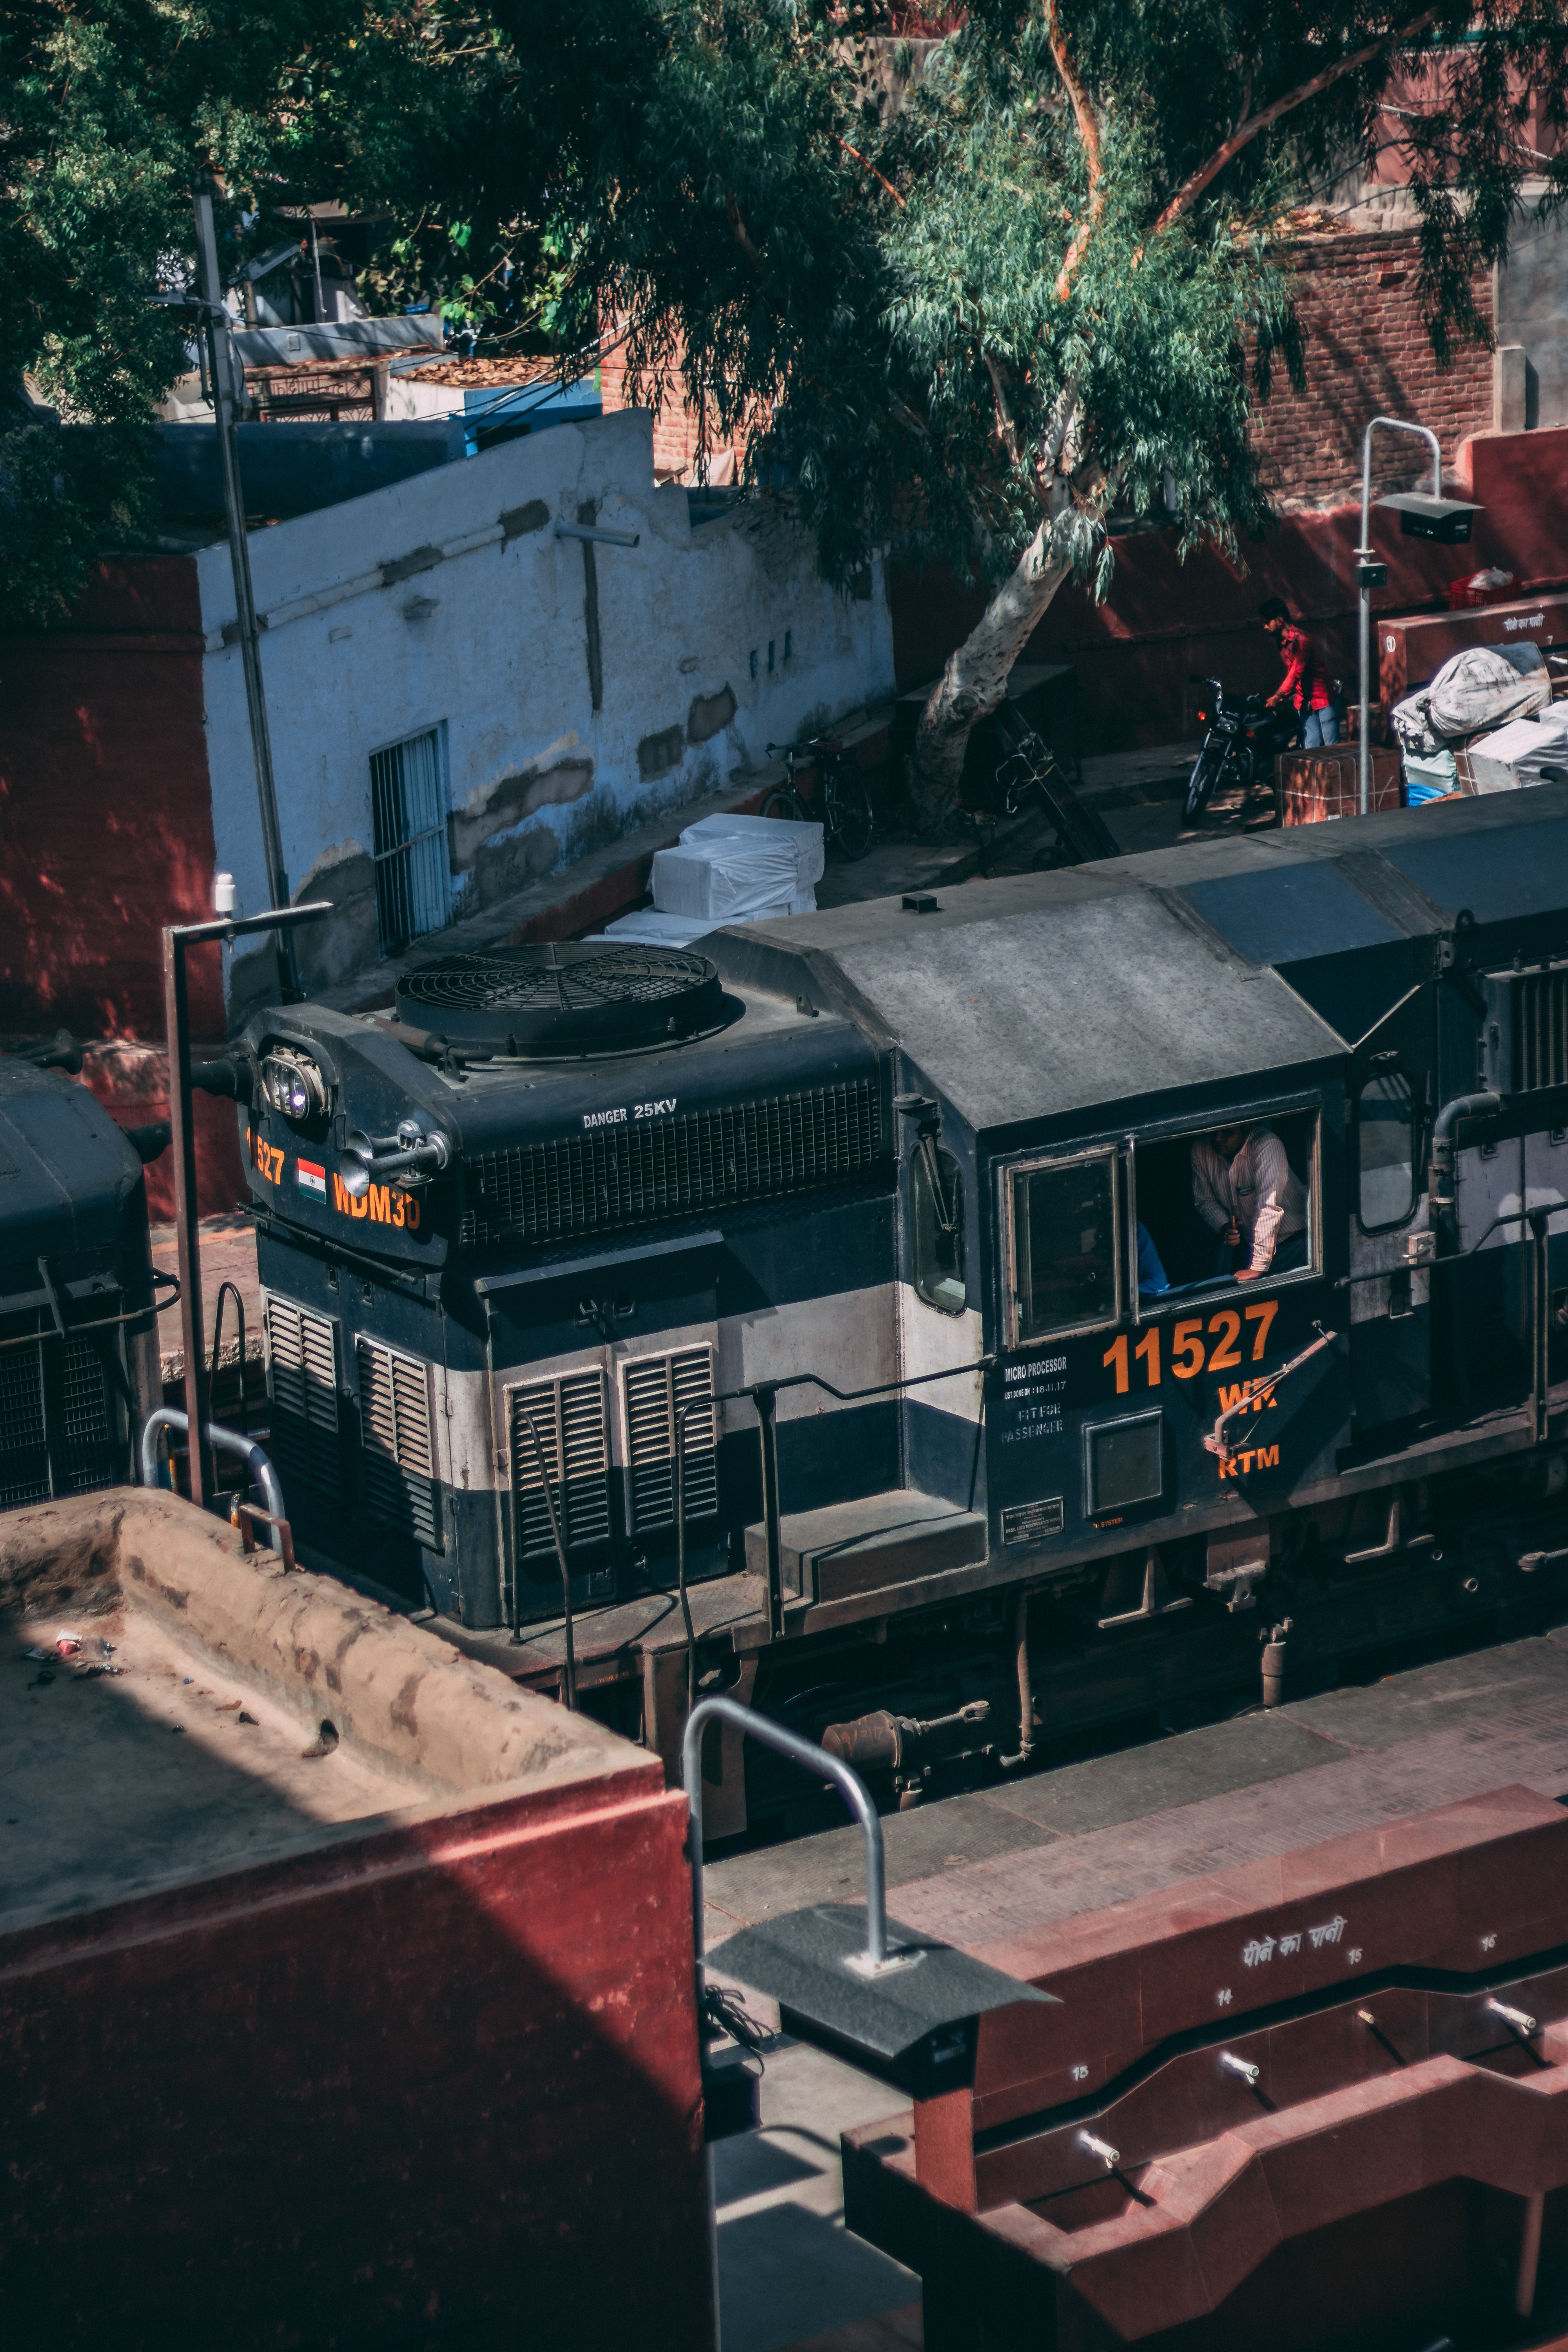
transport, urban area, tree, architecture, city, roof, house, building, street, plant, photography, metropolis, landscape, vehicle, downtown